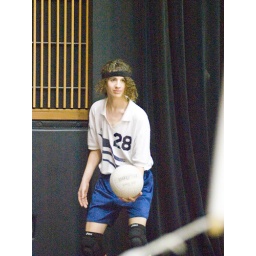
The Middle School boys volleyball team won a home game against Montauk on March 9.